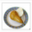
Label: pear